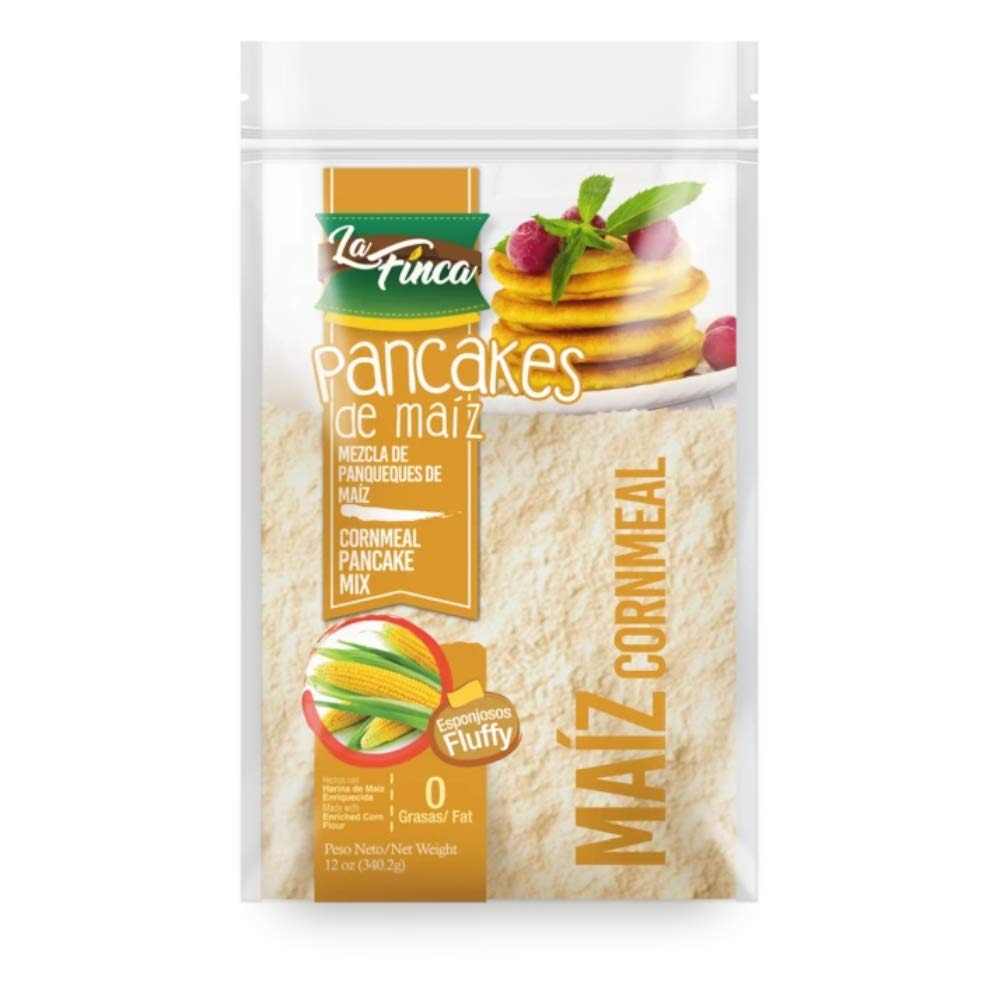
Item Name: La Finca Pancakes De Maíz, Cornmeal Pancake Mix, 12 Ounce Resealable Pouch
Value: 12.0
Unit: Ounce

Price: 2.06